Doctrinal paradox

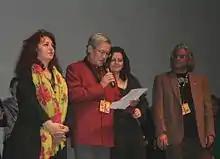
The same group will offer a majority vote for, as well as against, a plan depending on how the group is polled.

The discursive dilemma or doctrinal paradox is a paradox of social choice and judgement aggregation. It extends the voting paradox and Arrow's theorem to situations where the goal is to combine different sources of information or judgments, rather than preferences. The paradox is that aggregating judgments with majority voting can result in self-contradictory judgments.